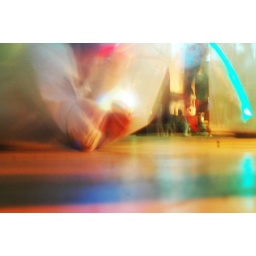
Long exposure - he was holding the green light in his hand while moving the wall of the bubble in and out.